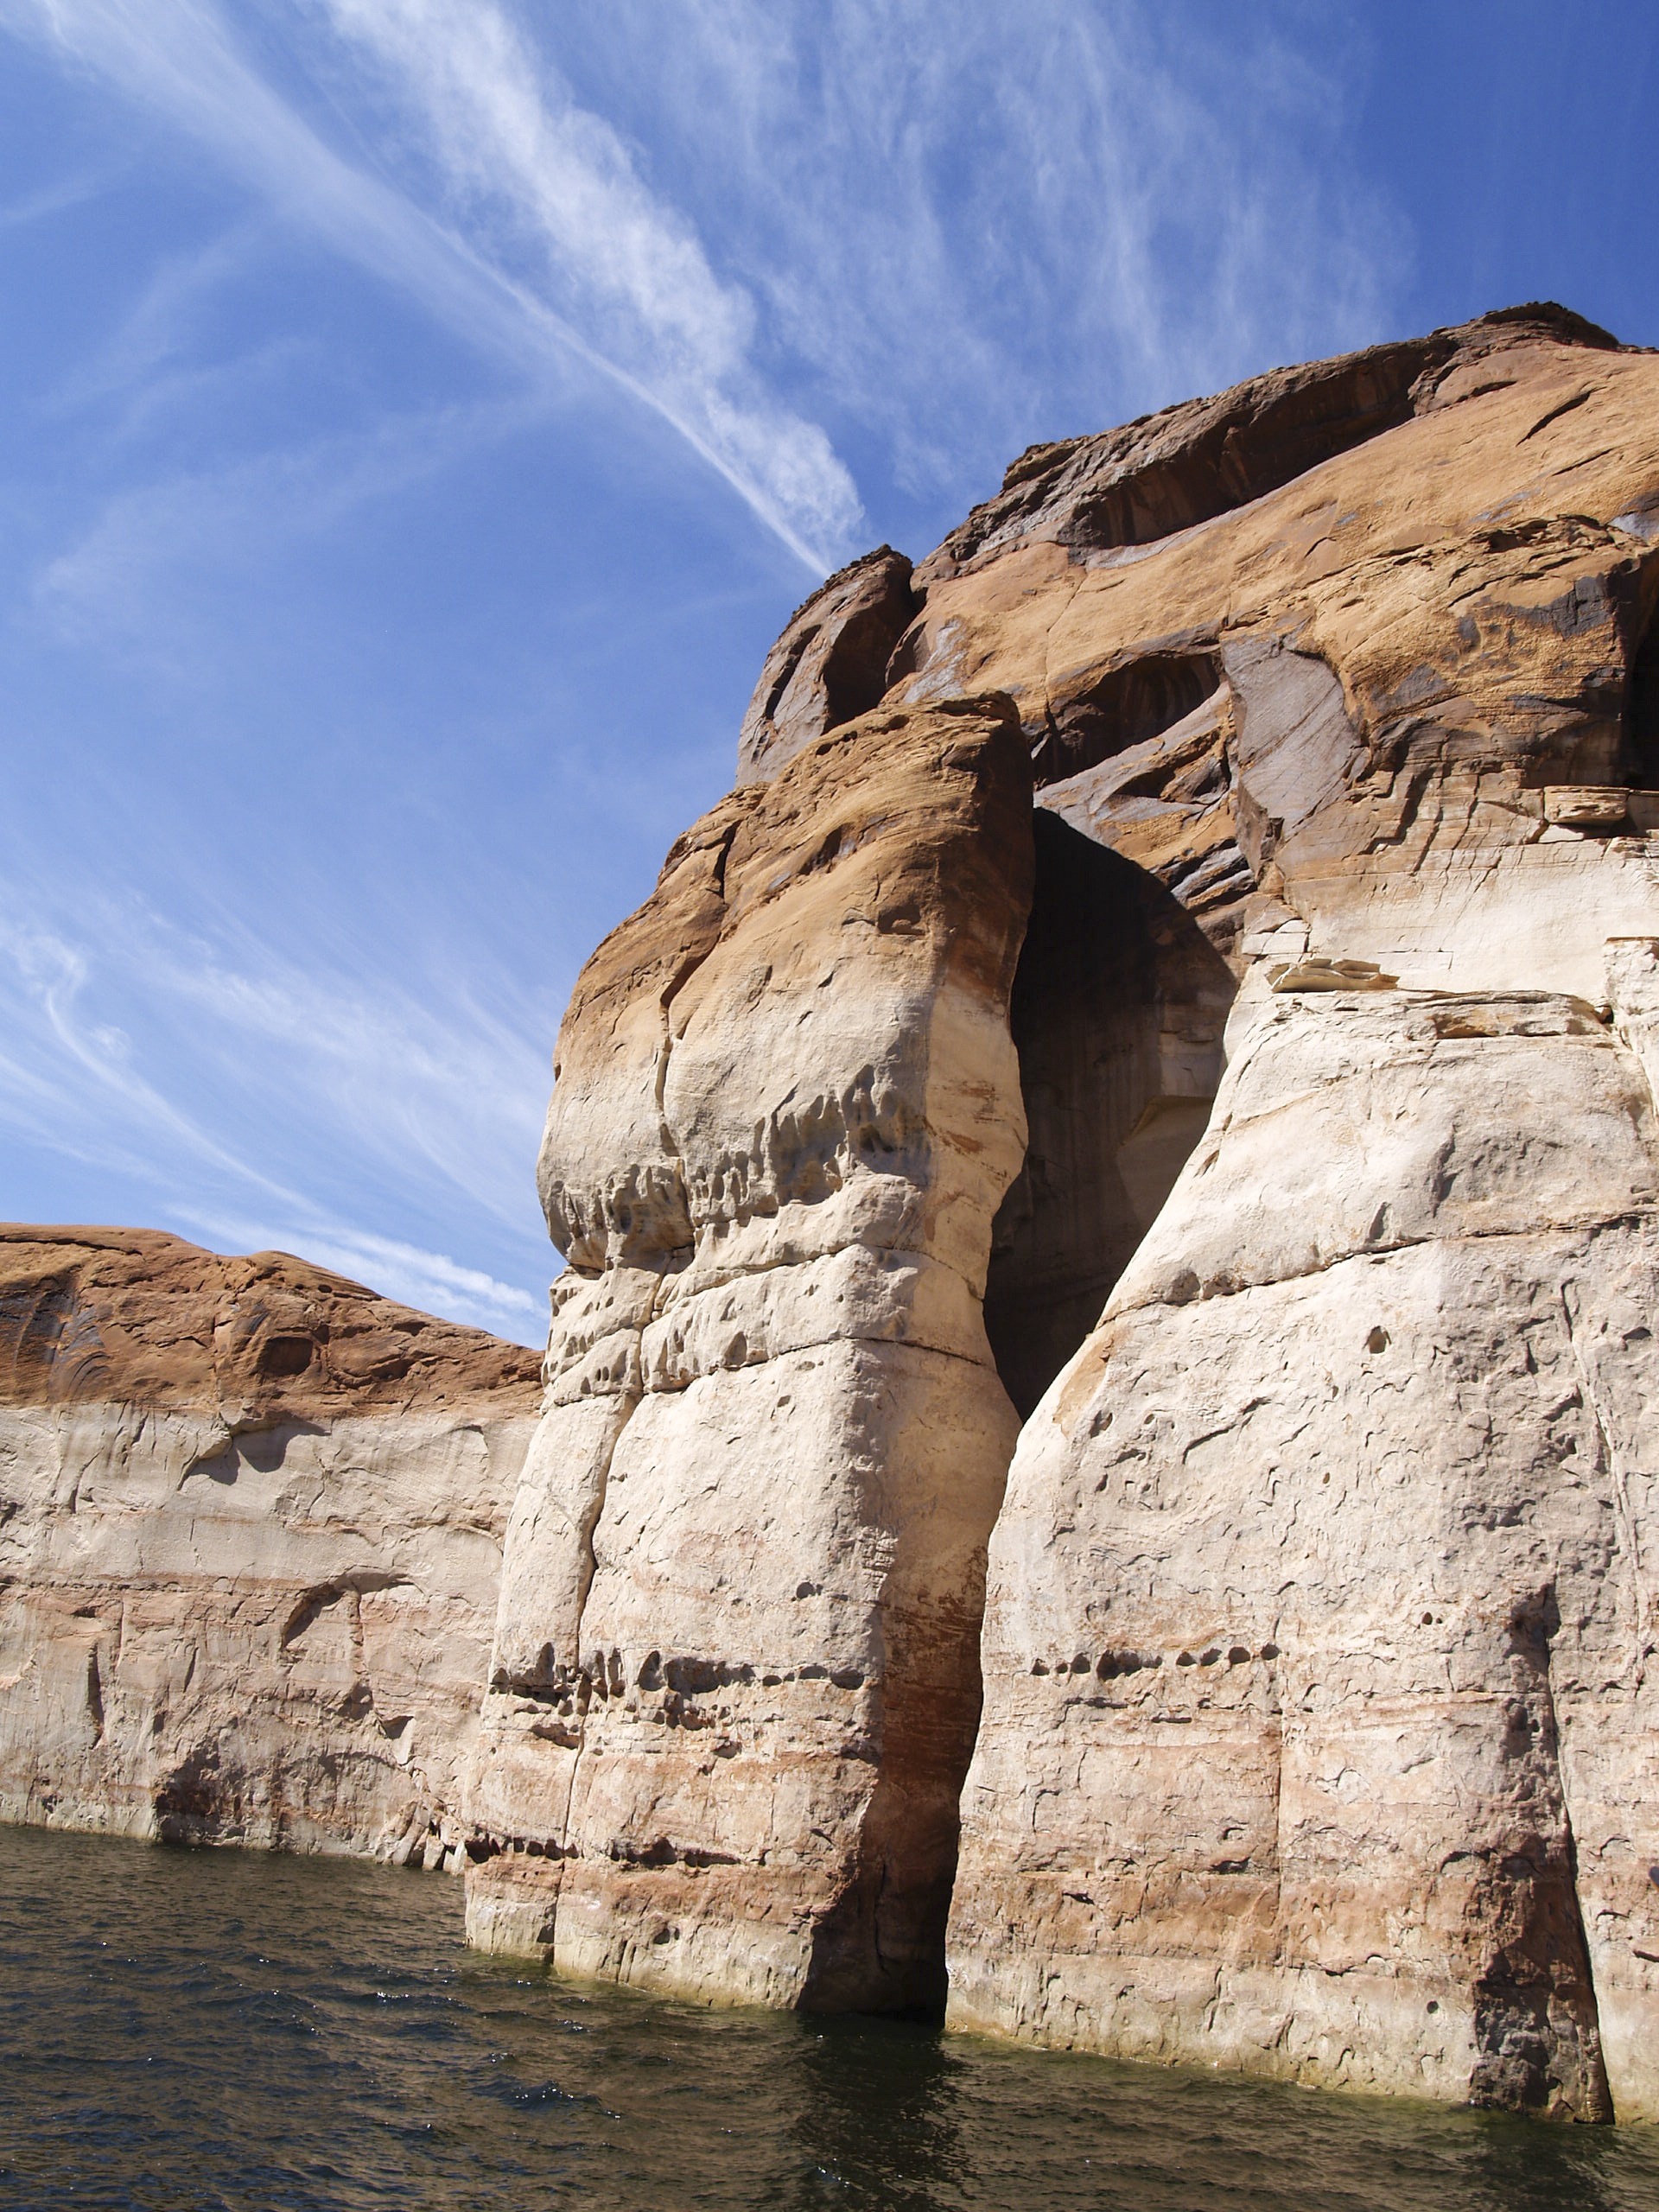
landscape, sea, coast, nature, outdoor, rock, architecture, countryside, lake, summer, recreation, formation, cliff, arch, red, natural, scenery, usa, canyon, reservoir, terrain, material, swimming, arizona, rocks, clouds, geology, boating, badlands, tourist attraction, natural water, cape, wadi, activities, landform, water sport, natural arch, wind surfing, lake powell, ancient history, geographical feature